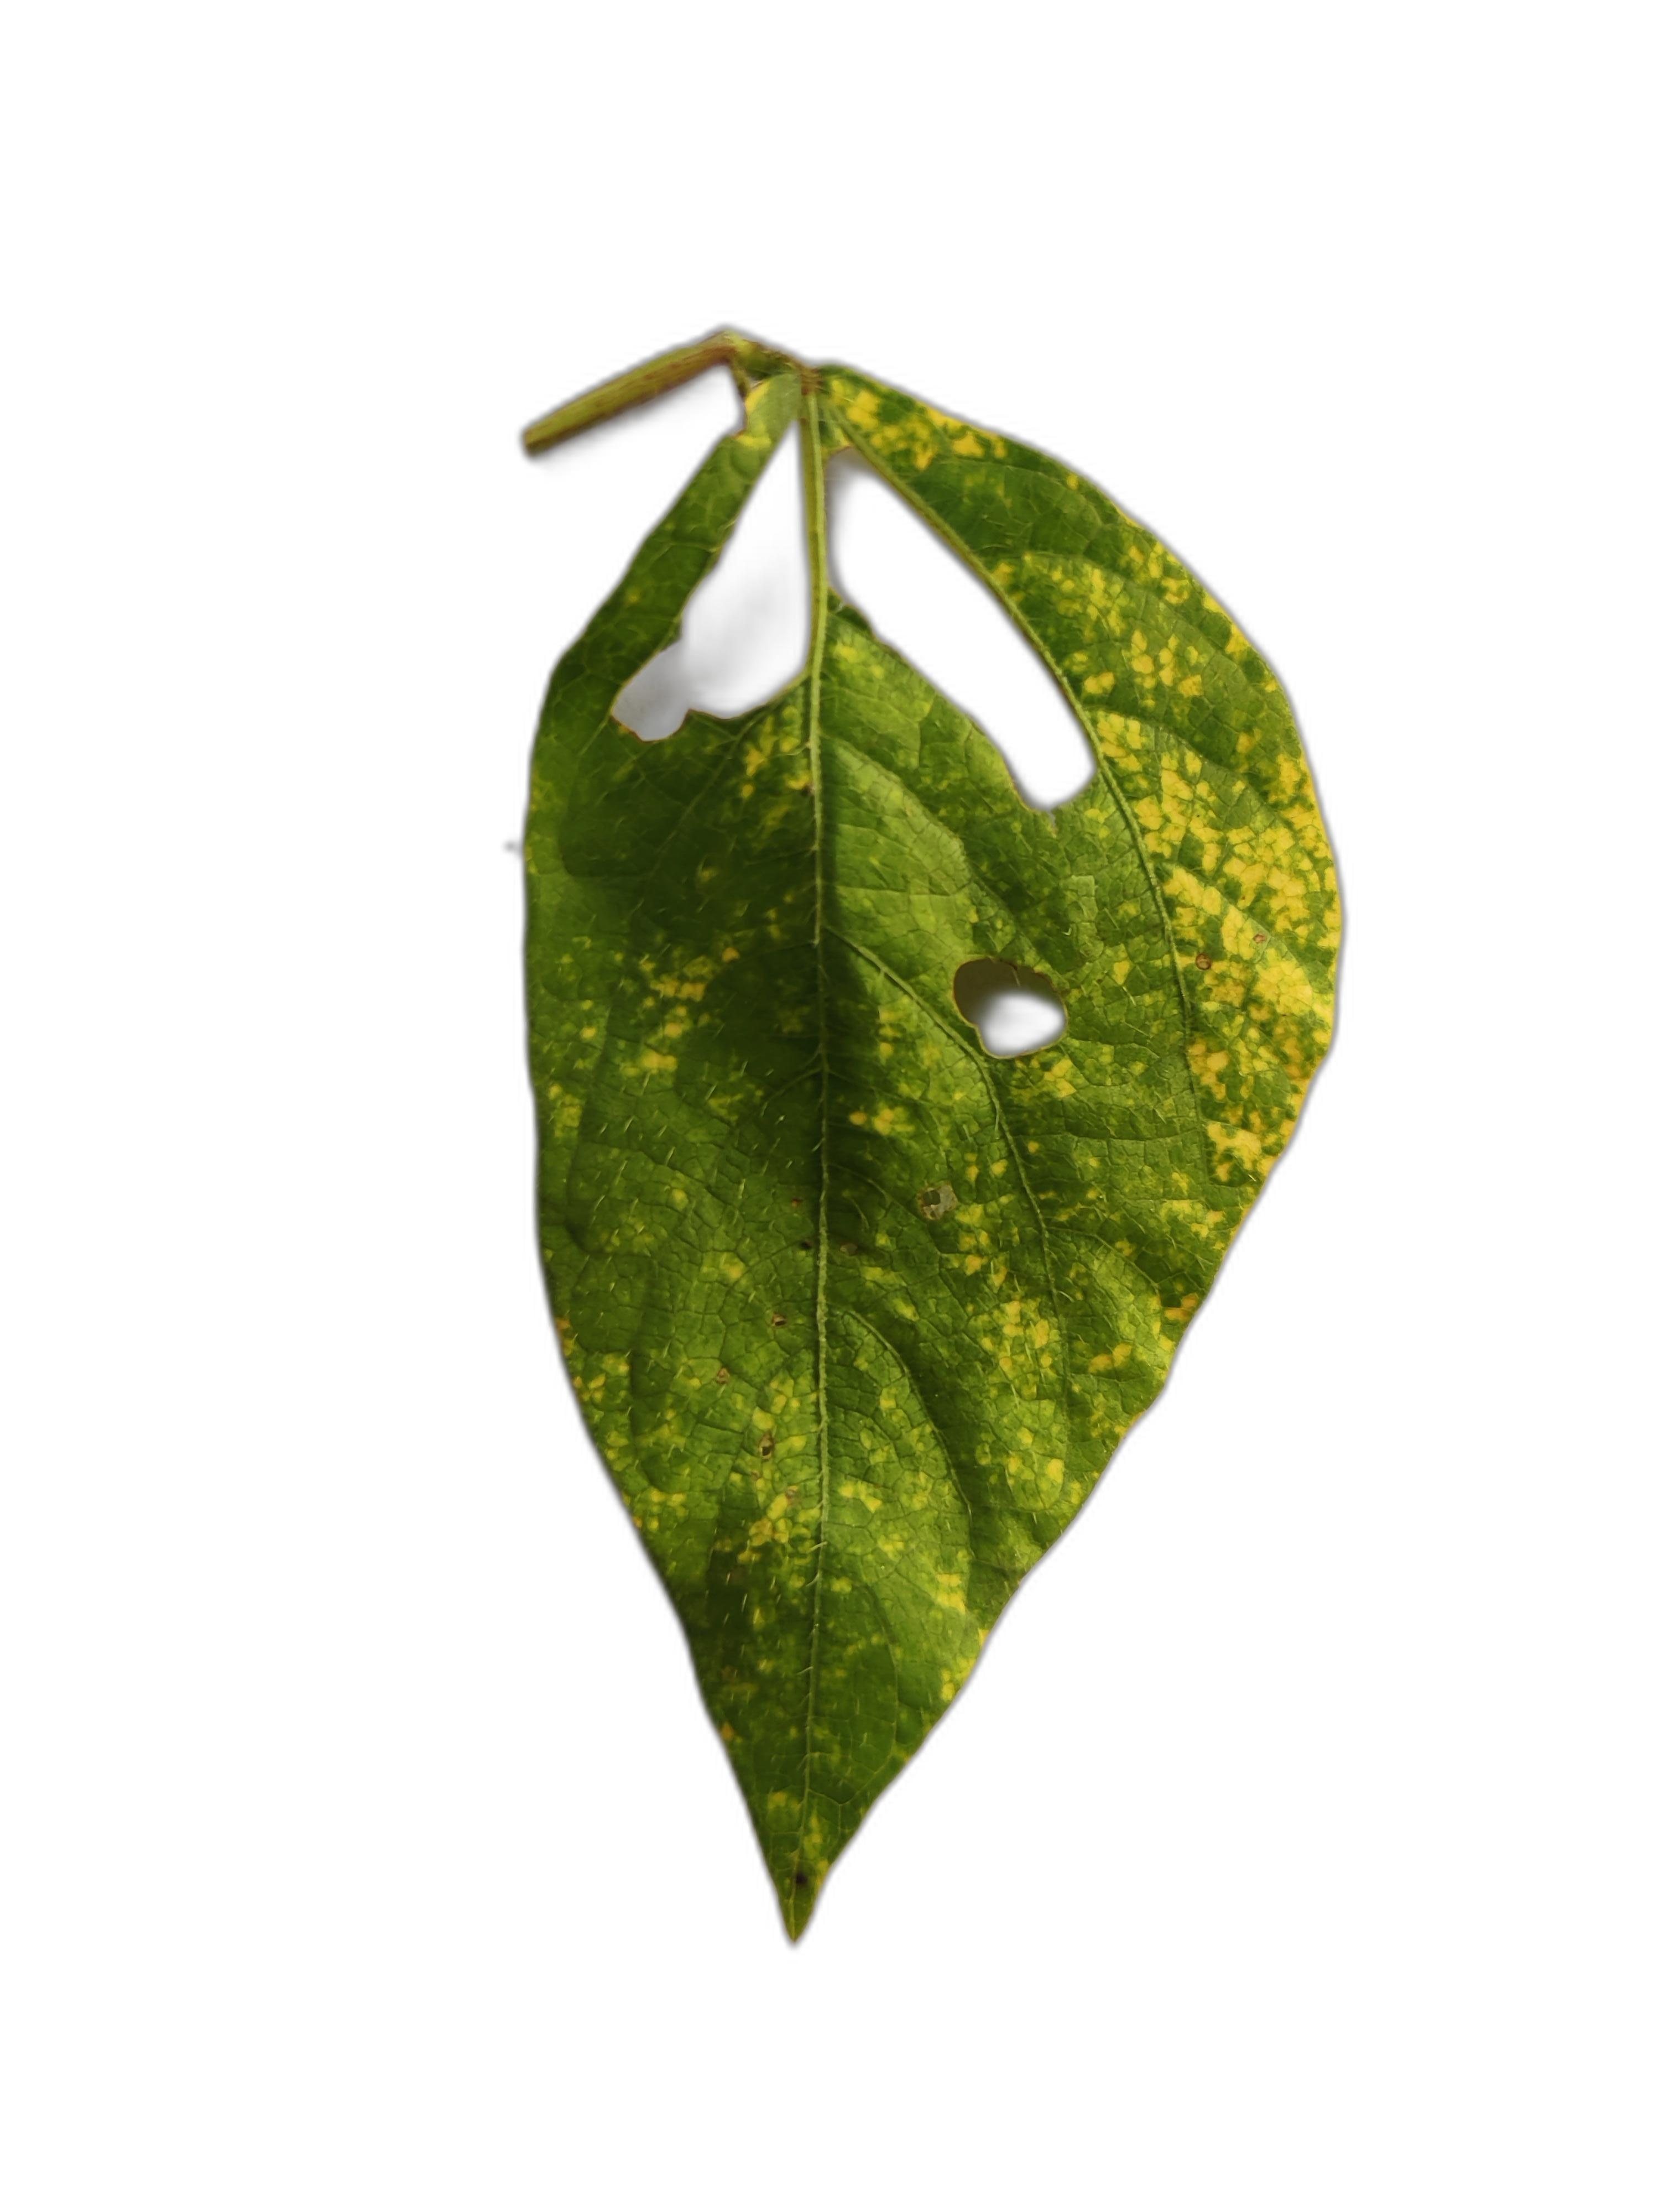
Label: Yellow Mosaic